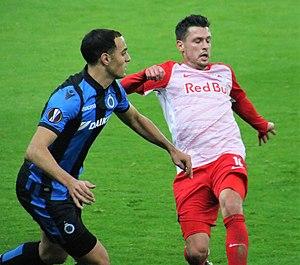
Sofyan Amrabat, né le 21 août 1996 à Blaricum aux Pays-Bas, est un footballeur international marocain évoluant au poste de milieu de terrain à l'AC Fiorentina.